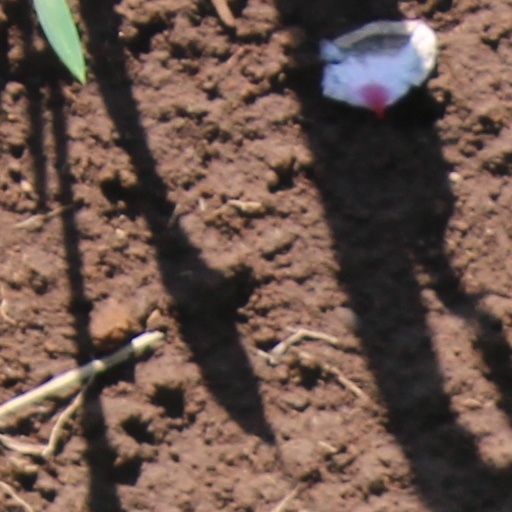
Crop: wheat